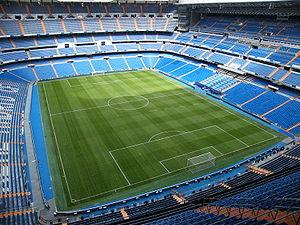
Le stade Santiago Bernabéu est un stade de football situé à Madrid, Espagne. Inauguré le 14 décembre 1947 et propriété du Real Madrid, sa capacité est depuis 2006 de 81 044 spectateurs. Il se trouve au cœur de la capitale espagnole, sur le Paseo de la Castellana dans le district de Chamartín. Il est desservi par la station de métro du même nom. Initialement connu comme le Nouveau stade Chamartín, il reçoit son nom actuel en 1955 en l'honneur du président du club de l'époque, Santiago Bernabéu.